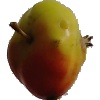
Label: Apple Red Yellow 2